Henry Wynyard

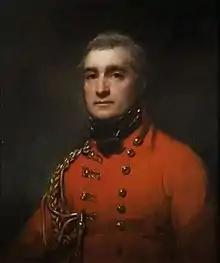
Portrait by Henry Raeburn

General Henry Wynyard (8 June 1761 – 3 April 1838) was a British Army officer who became Commander-in-Chief, Scotland.